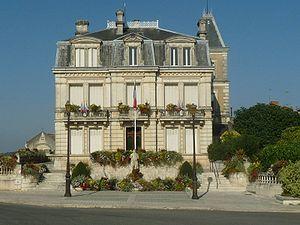
Hotel de ville de Montbron (16), France
Montbron est une commune du Sud-Ouest de la France, située dans le département de la Charente.